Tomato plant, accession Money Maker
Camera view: horizontal (90 deg, fisheye); turntable rotation: 30 degrees
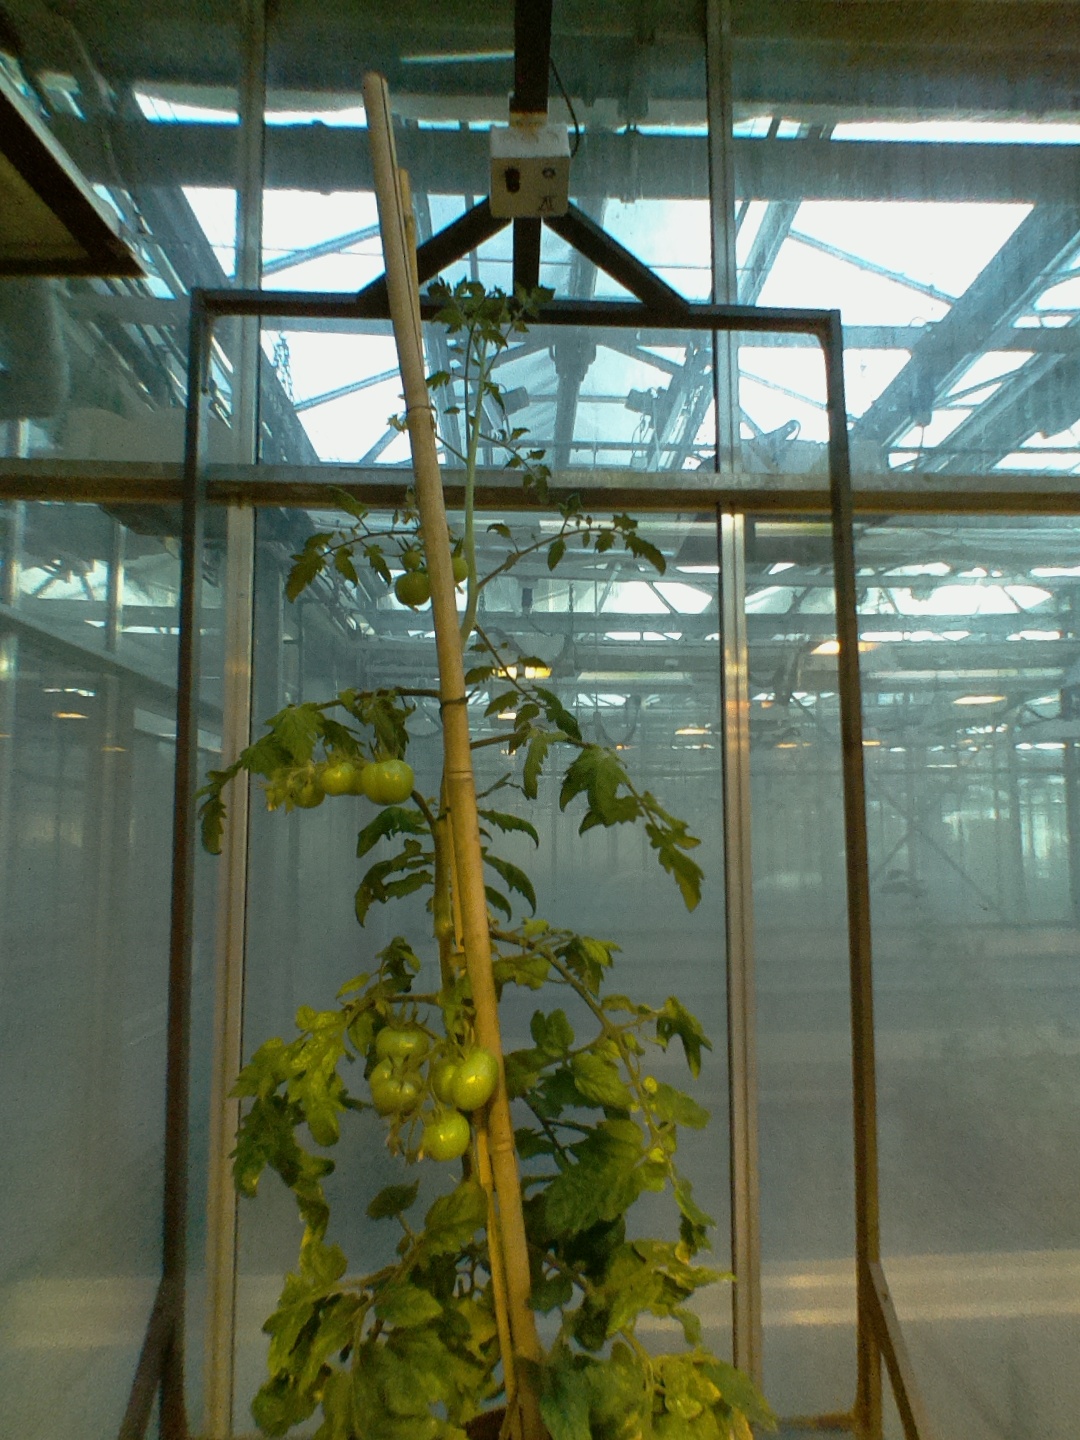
BBCH growth stage 77: 70%-80% of final fruit size